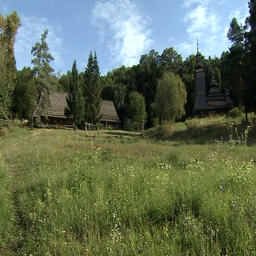
architecture of the village , static